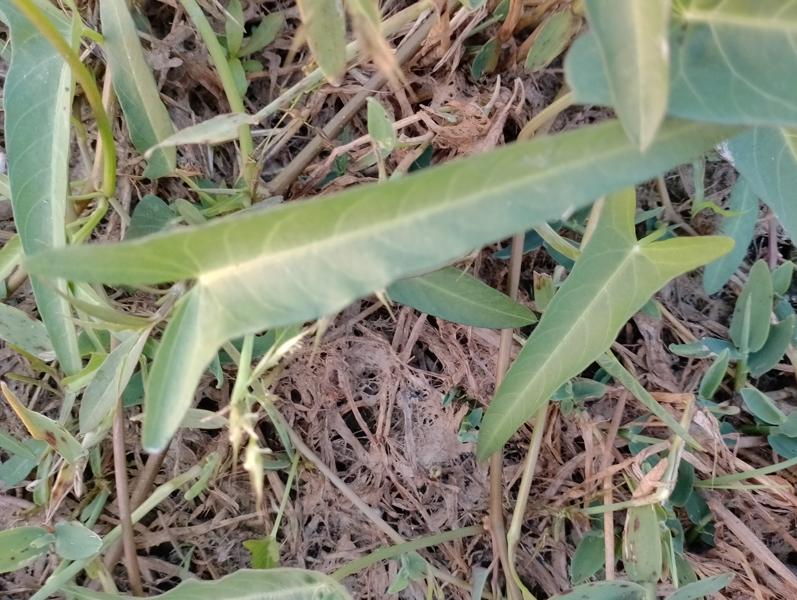
Weed species: Ipomoea aquatic